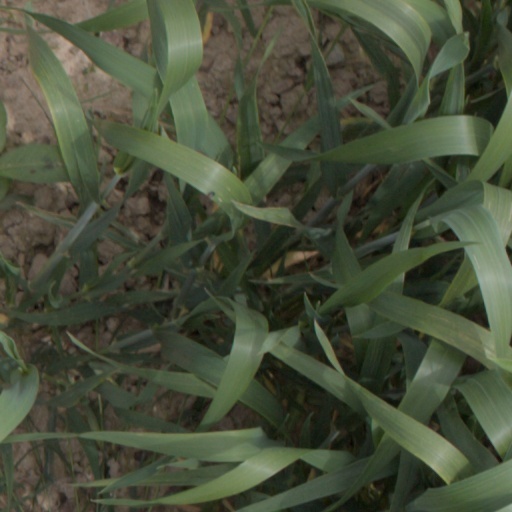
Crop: wheat